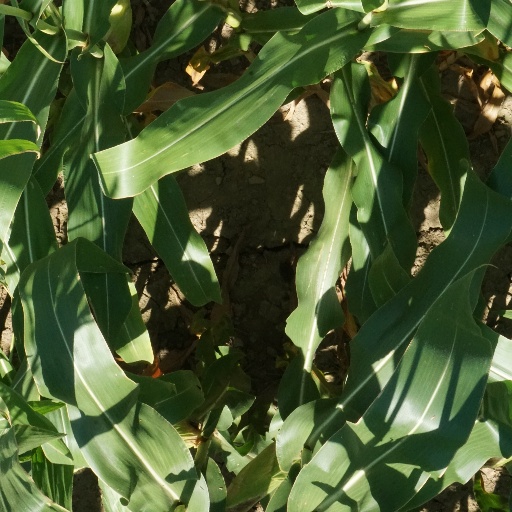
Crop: maize; corn